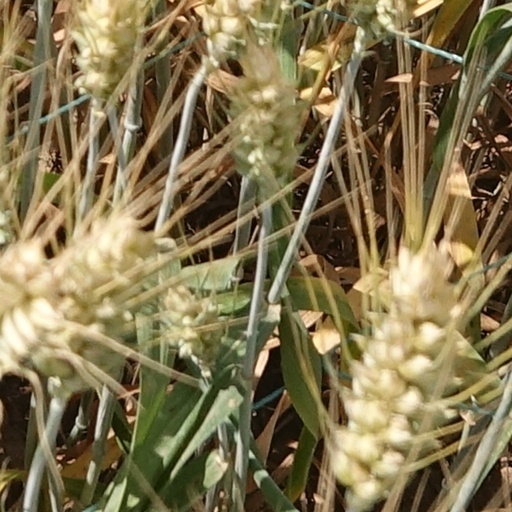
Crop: wheat